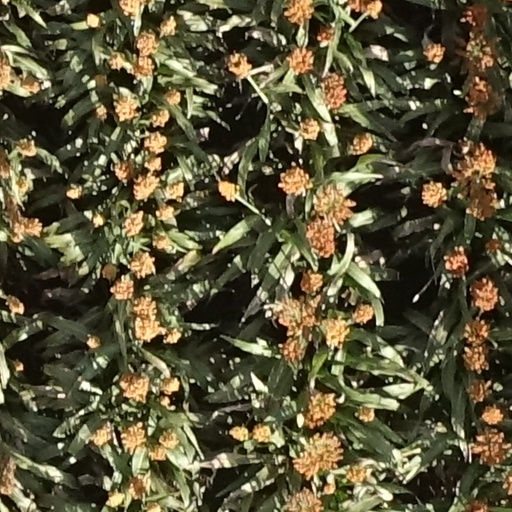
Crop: sorghum